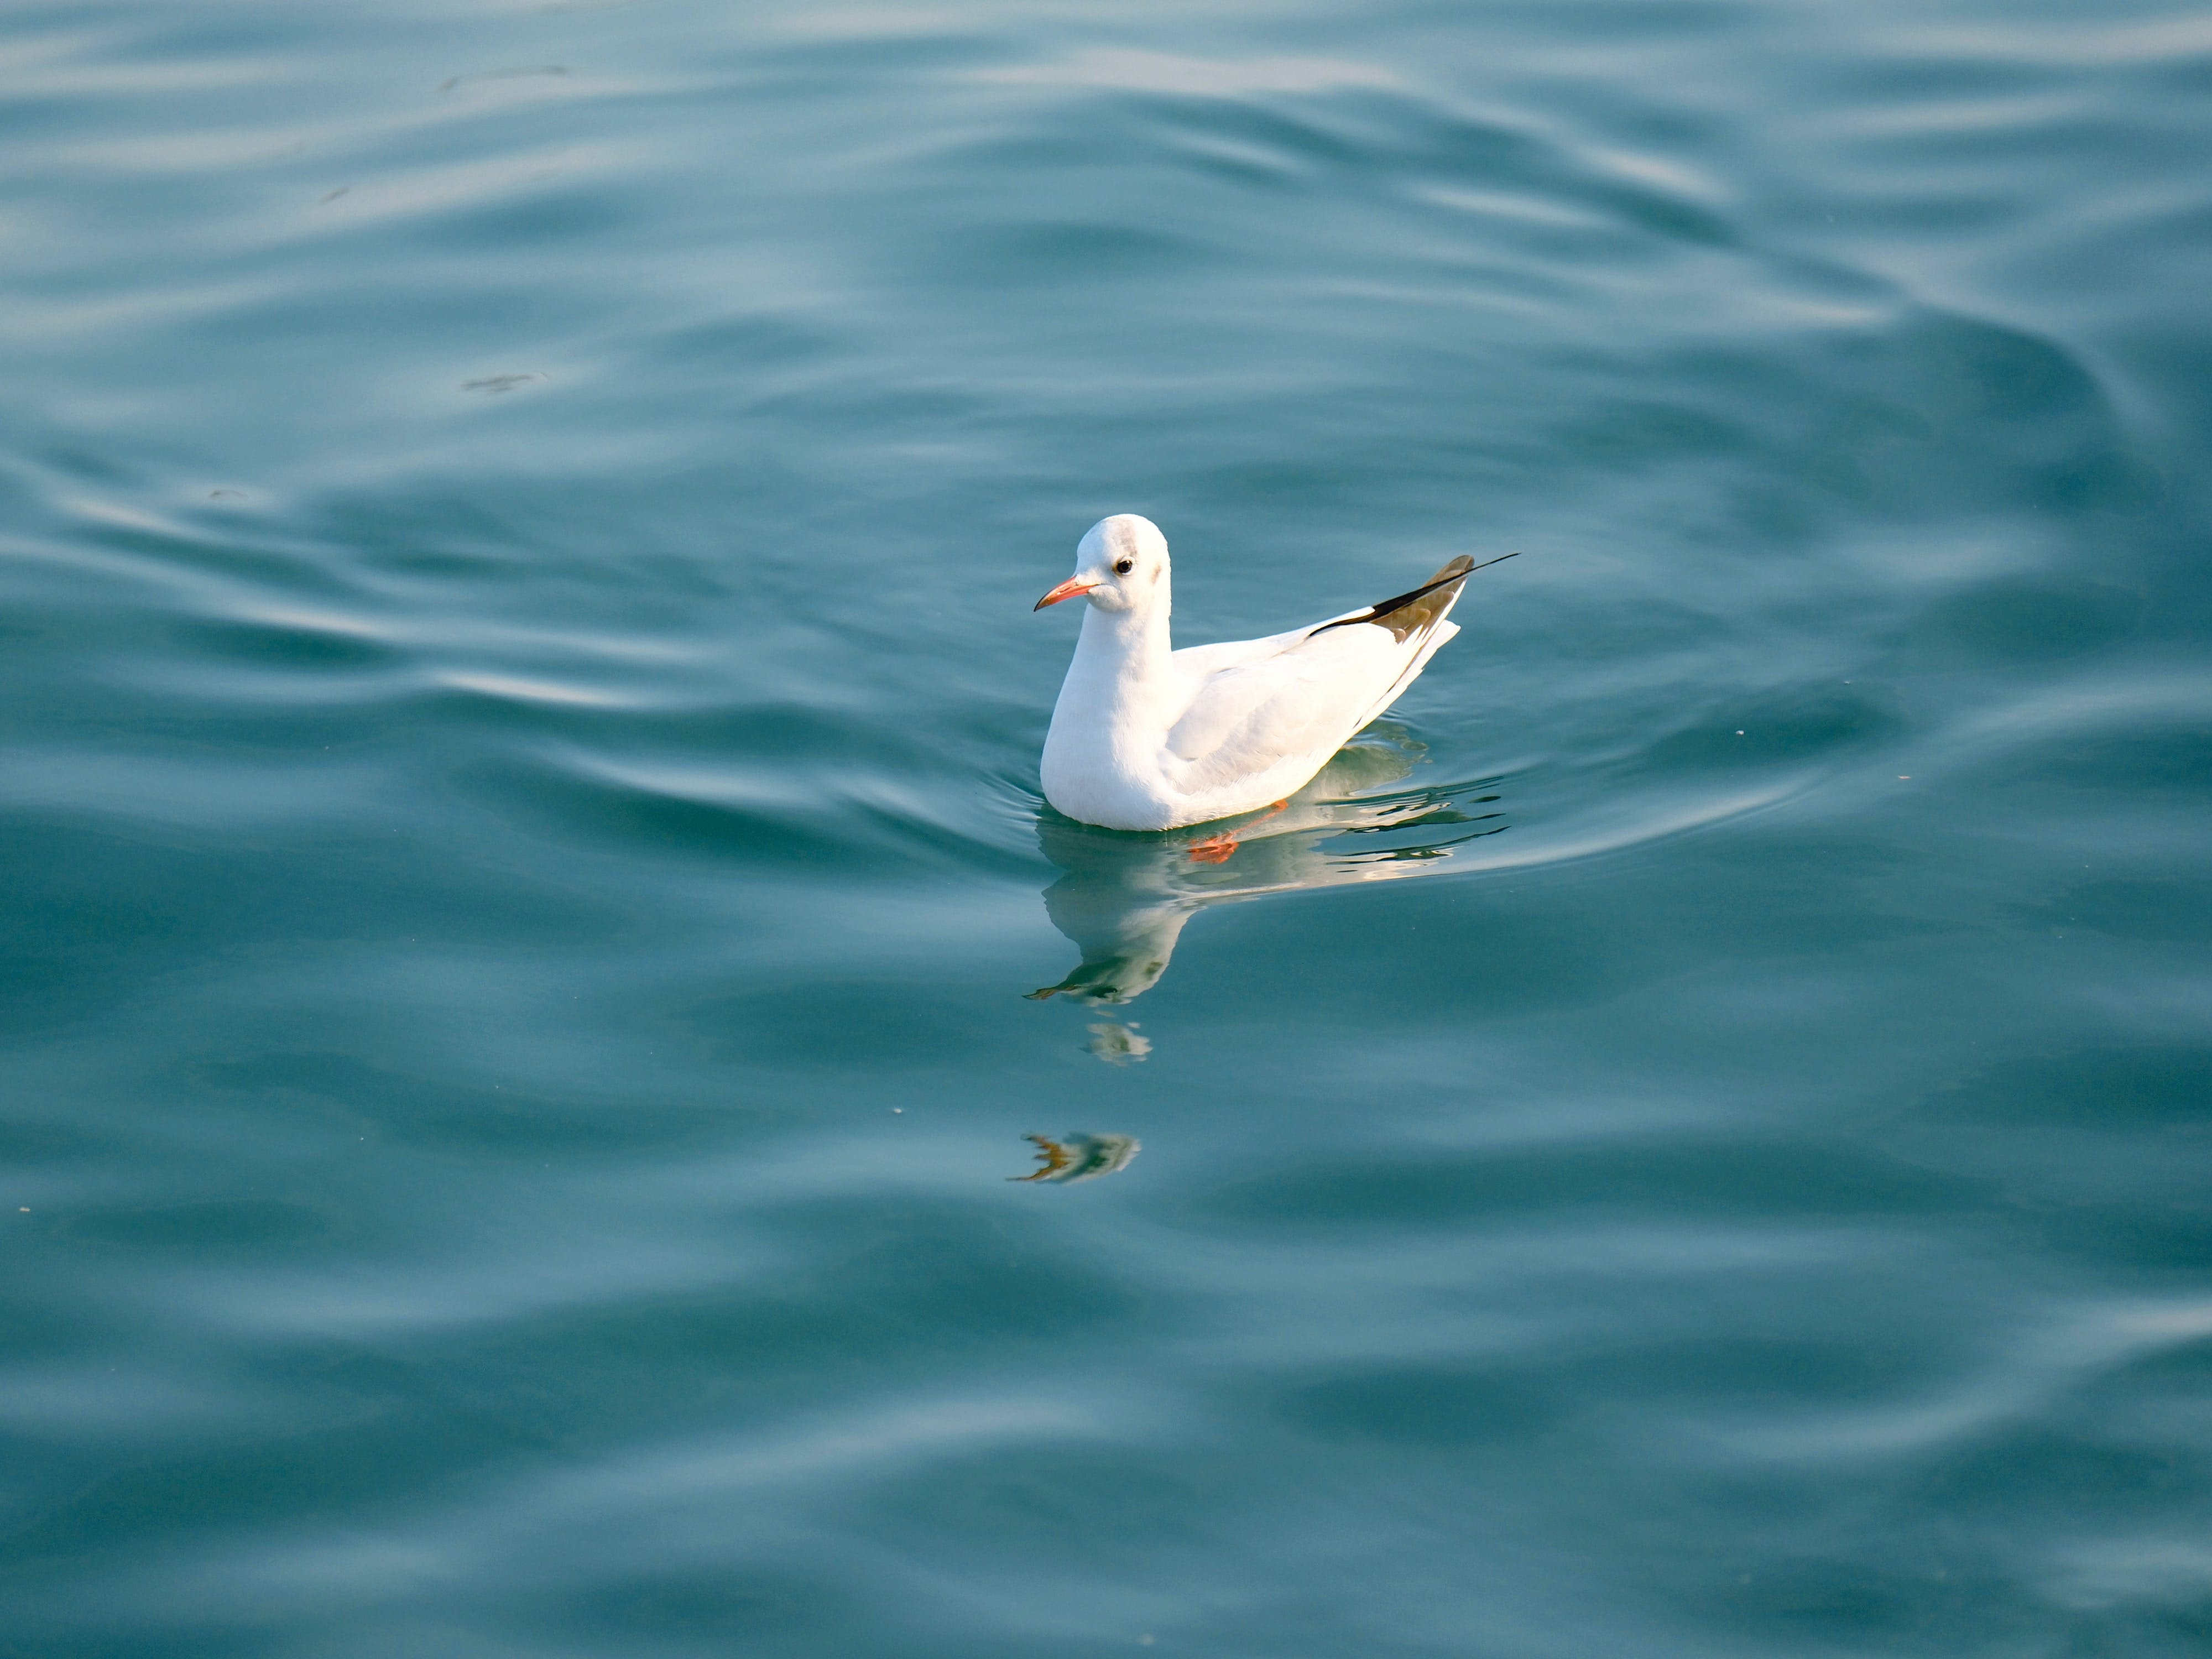
animals, water, bird, liquid, fluid, beak, lake, sky, lari, gull, wing, seabird, feather, waterfowl, wind wave, water bird, charadriiformes, ocean, european herring gull, wave, sea, wildlife, western gull, ducks, geese and swans, flight, shorebird, great black backed gull, sound, tail